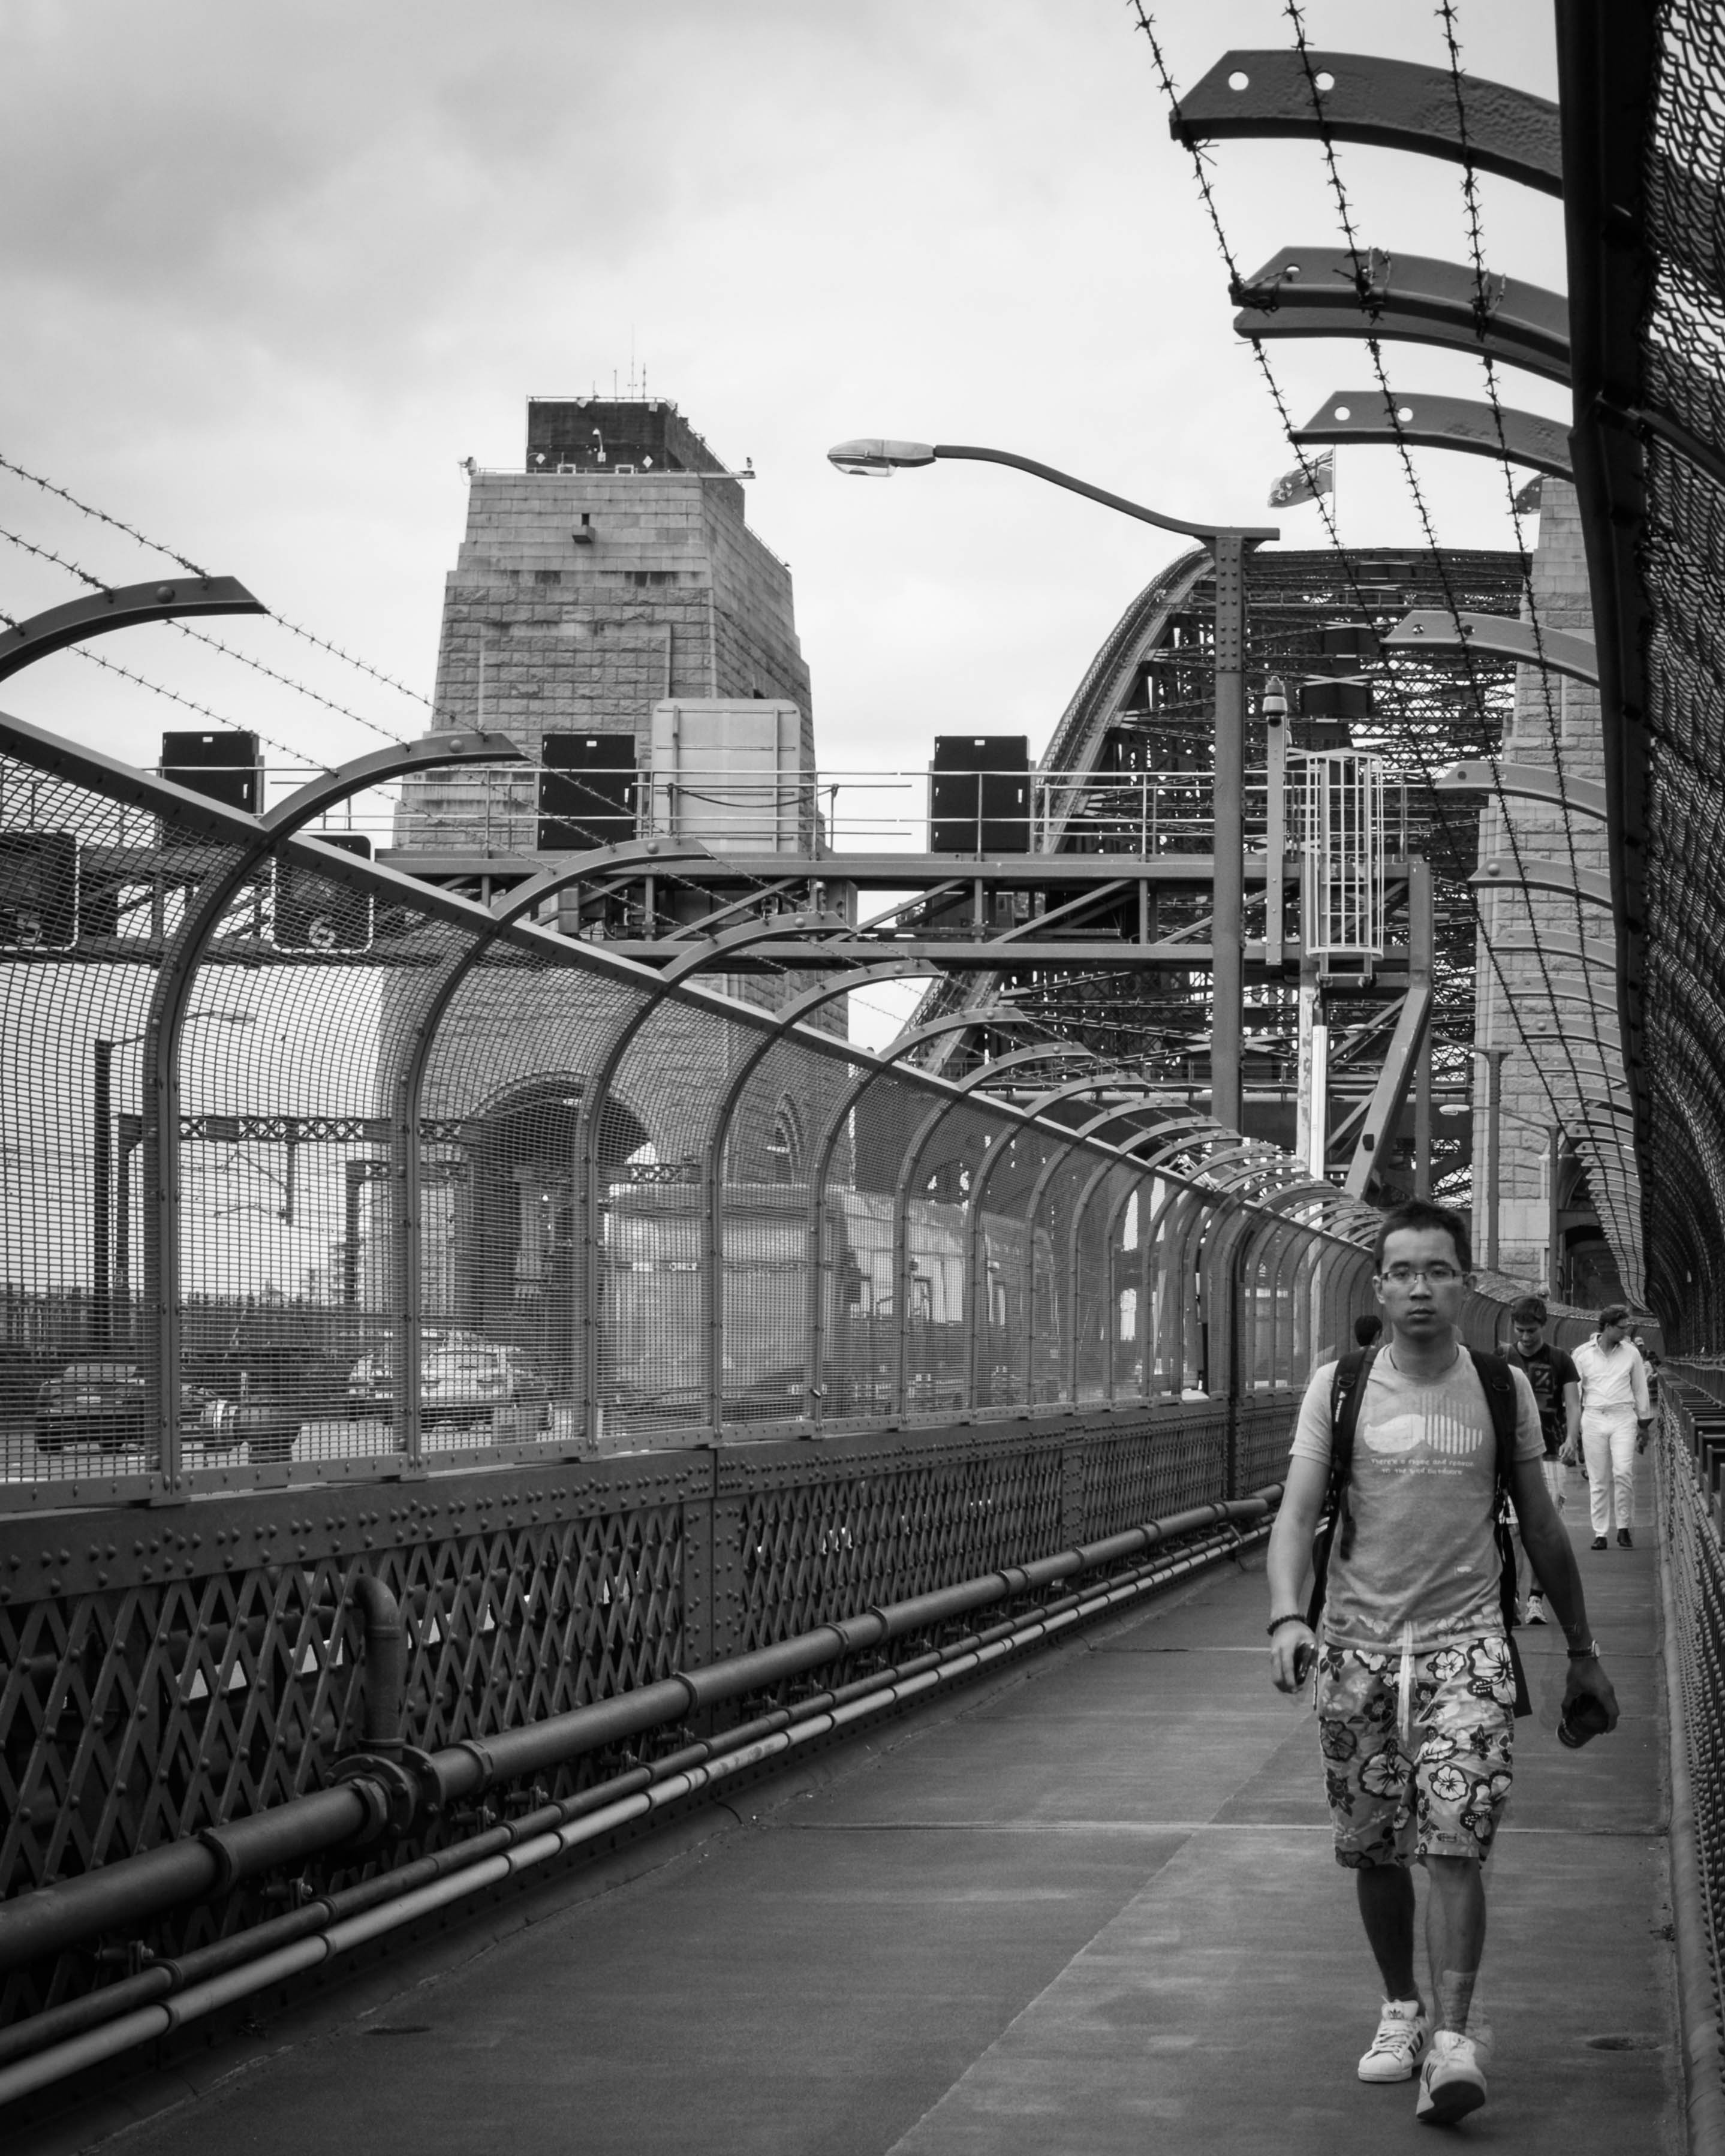
black and white, track, road, bridge, street, cityscape, transport, vehicle, sydney, train station, nikon, monochrome, public transport, streetphotography, blackandwhite, sydneyharbourbridge, harbourbridge, rail transport, urban area, monochrome photography